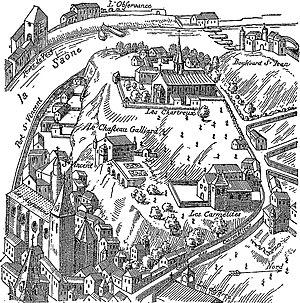
Illustration de l'ouvrage «
Le carmel de Lyon, ou carmel de Fourvière, est une maison religieuse en activité. Comme son nom l'indique, elle a été fondée et est habitée par une communauté de sœurs carmélites. Fondé tout d'abord en 1616 sur les pentes de La Croix-Rousse, à proximité de l'Amphithéâtre des Trois Gaules, il est fermé par la Révolution. À la faveur du Concordat, les sœurs peuvent à nouveau fonder une communauté en 1804, cette fois-ci sur la colline de Fourvière, lieu de l'actuelle communauté.